Elish Angiolini

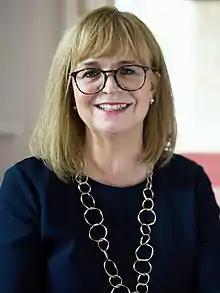
Elish Angiolini (2021)

Lady Elish Frances Angiolini (born 24 June 1960) is a Scottish lawyer currently serving as Lord Clerk Register, the first woman to hold the role since its creation in the 13th century. She was appointed Lord High Commissioner to the General Assembly of the Church of Scotland, the British Monarch's representative to the Assembly, in 2025, succeeding Prince Edward, Duke of Edinburgh. Angiolini is a Pro Vice Chancellor of the University of Oxford and has served as the Principal of St Hugh's College, Oxford since 2012; she was a candidate in the 2024 University of Oxford Chancellor election.